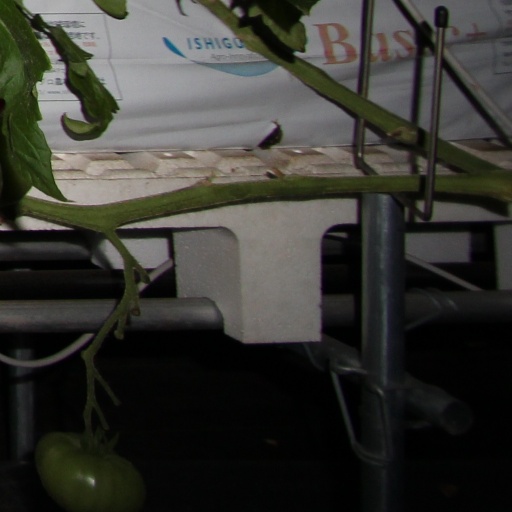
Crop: tomato